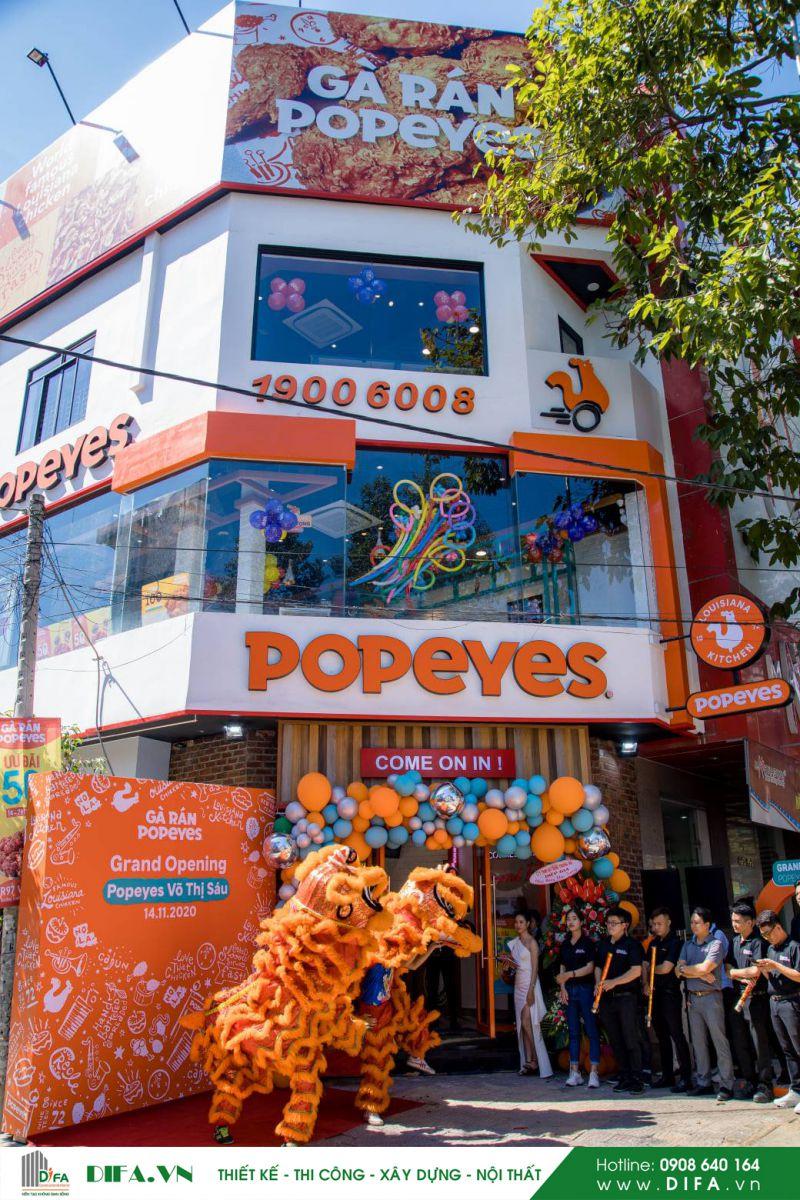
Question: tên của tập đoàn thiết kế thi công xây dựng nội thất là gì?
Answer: difa